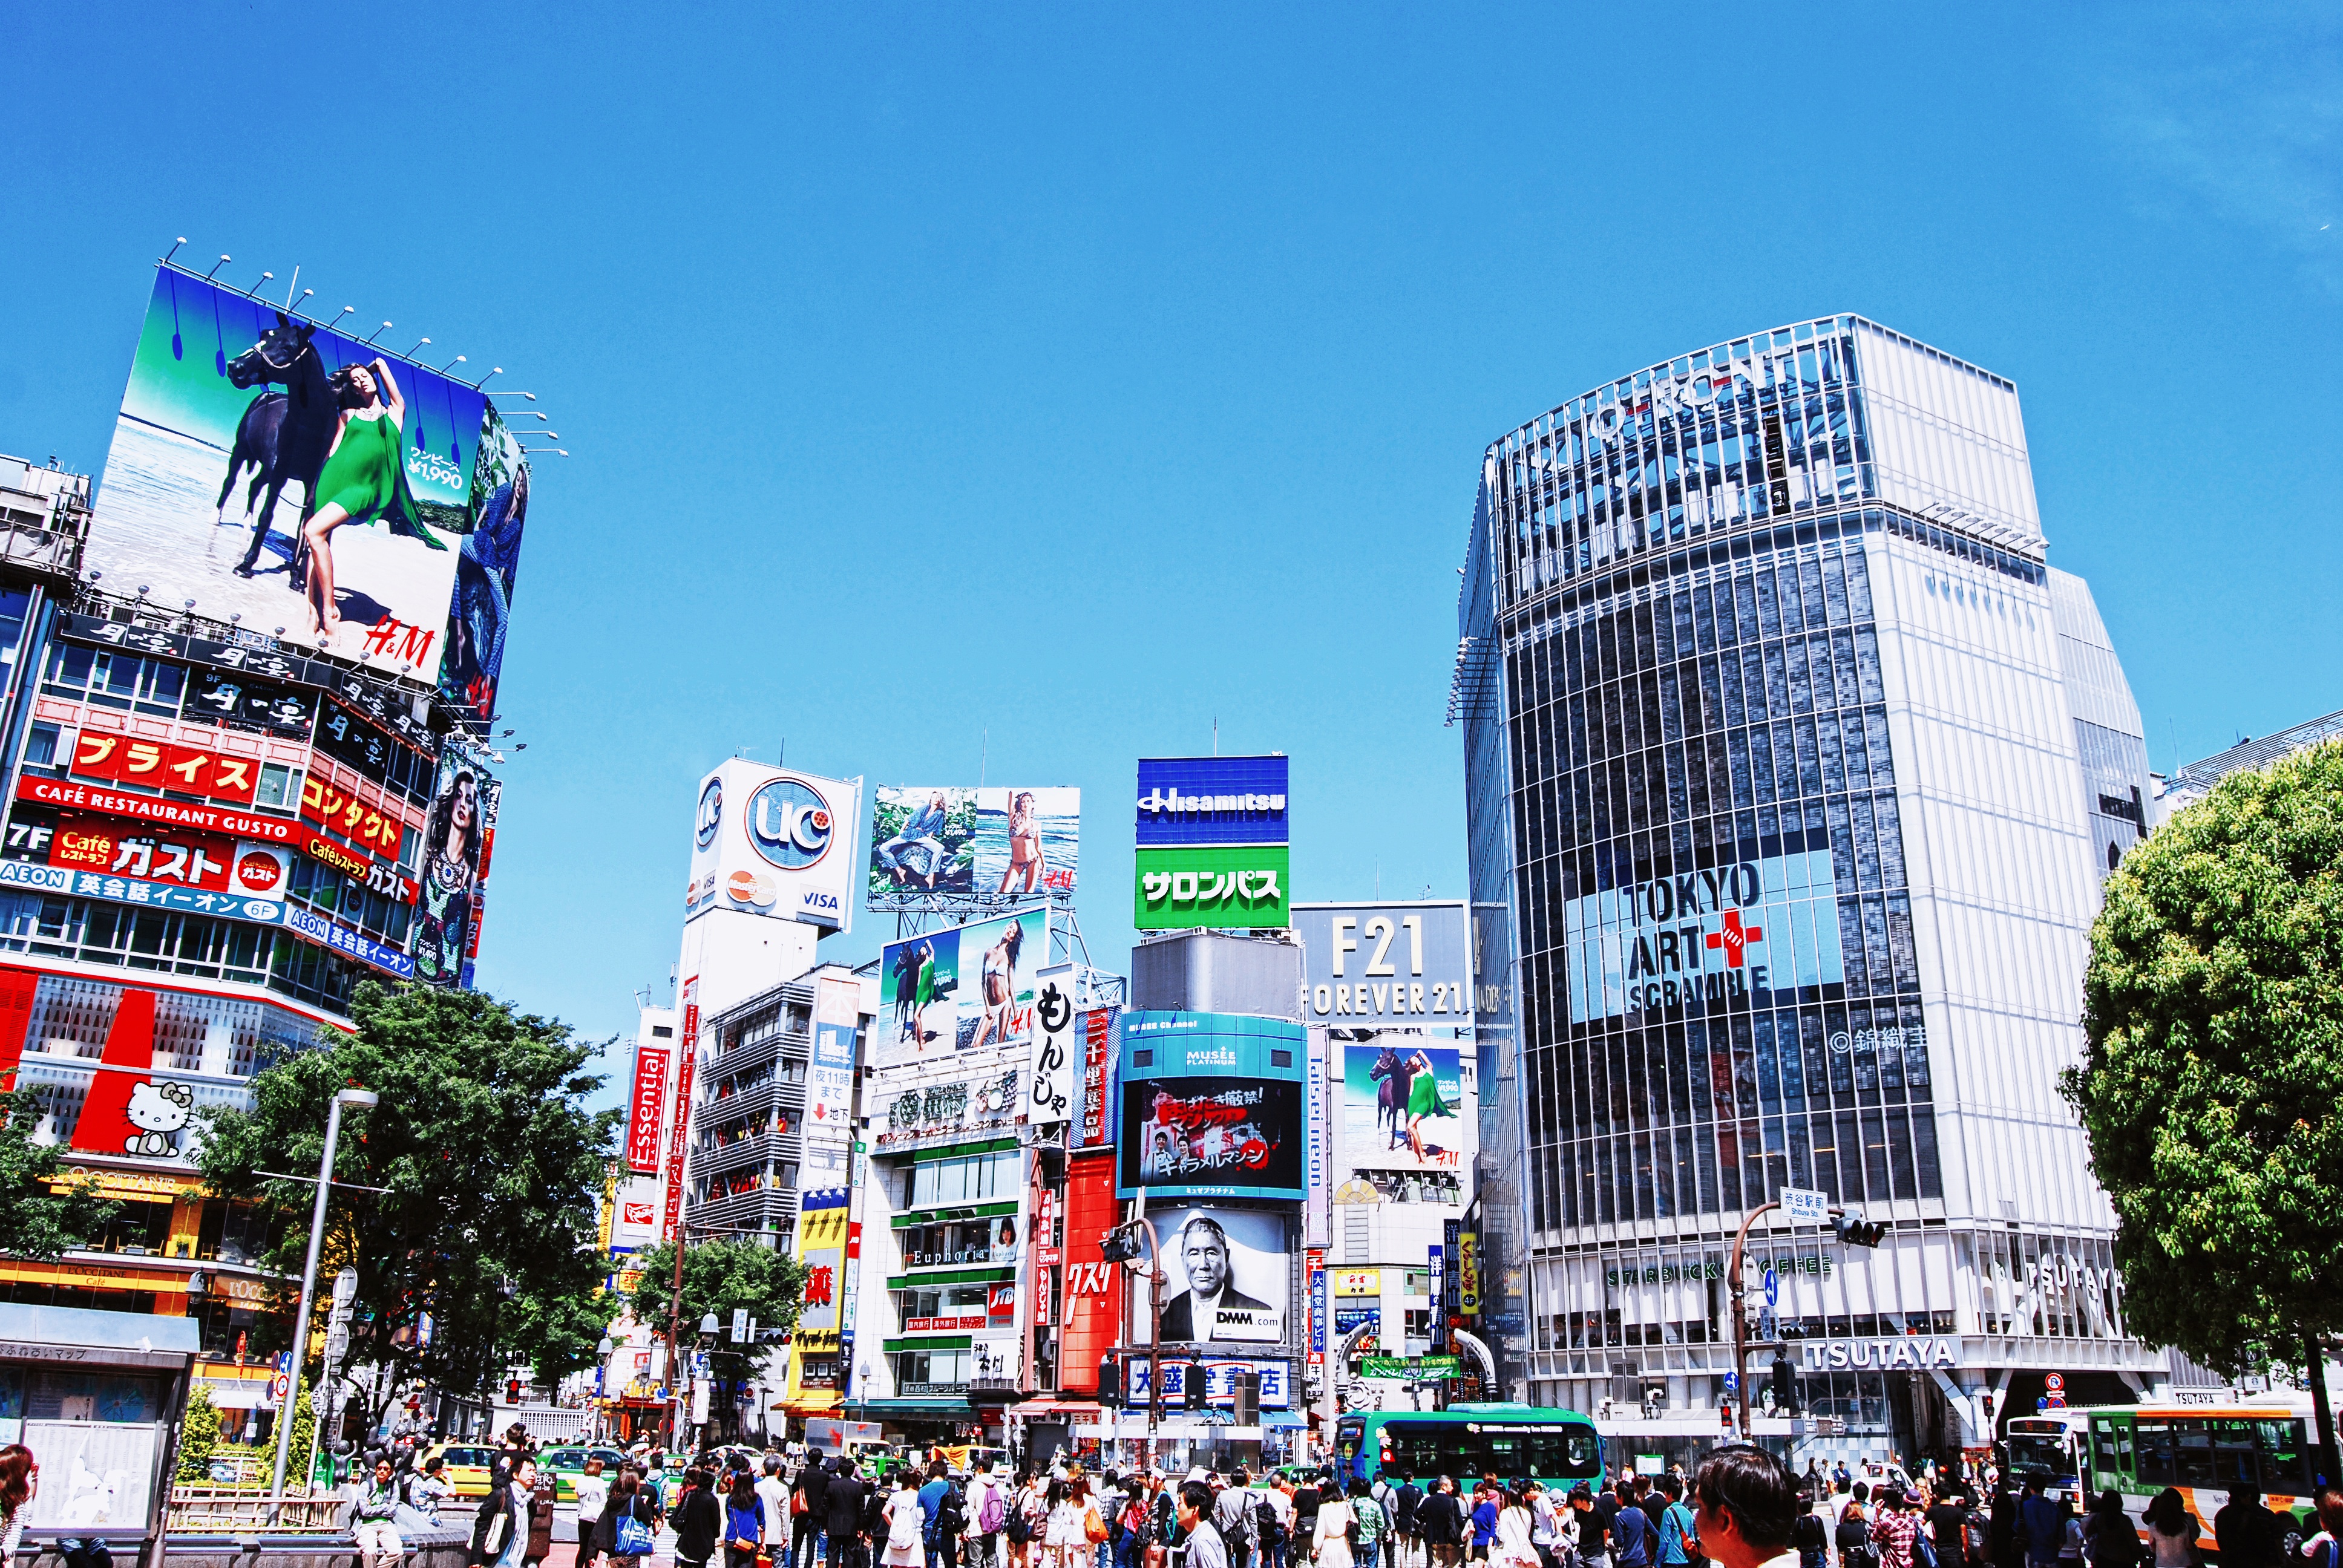
advertising, walkway, crowd, cityscape, downtown, landmark, stadium, metropolis, metropolitan area